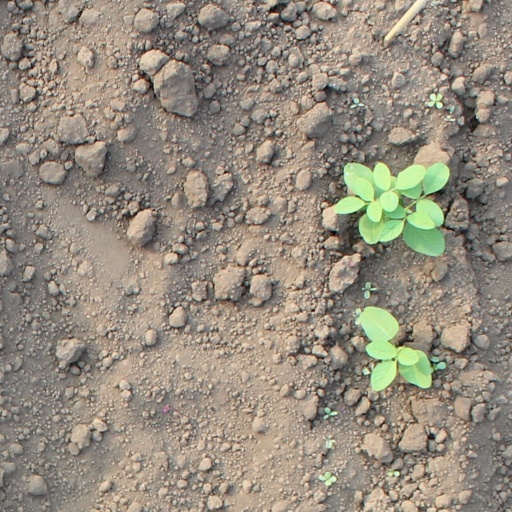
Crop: soybean